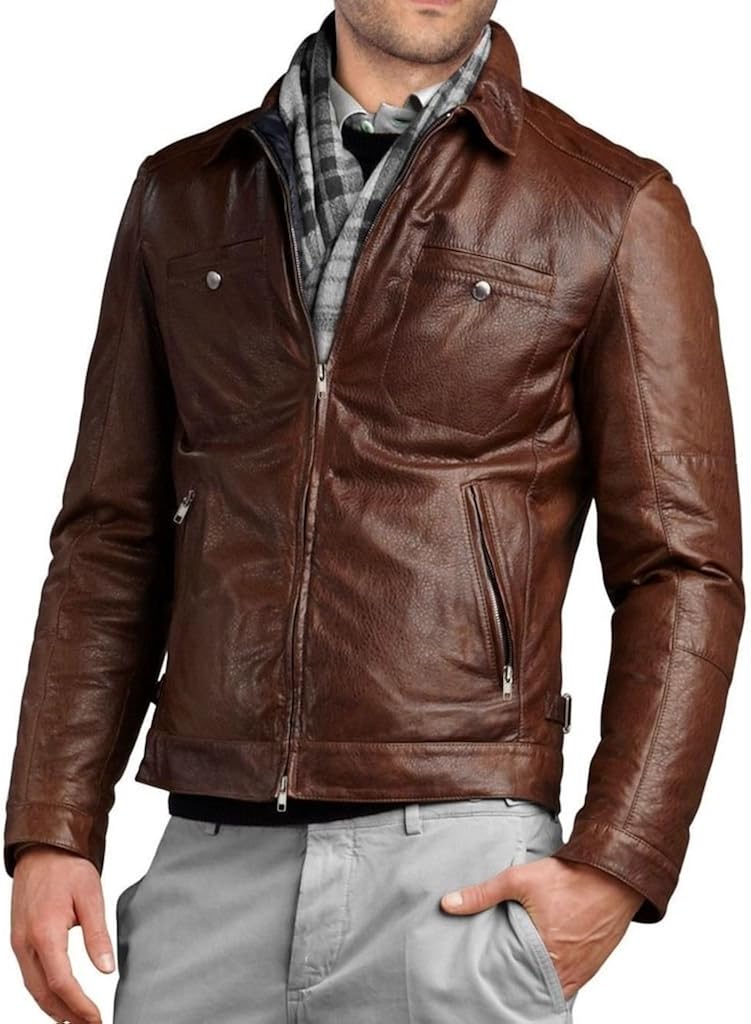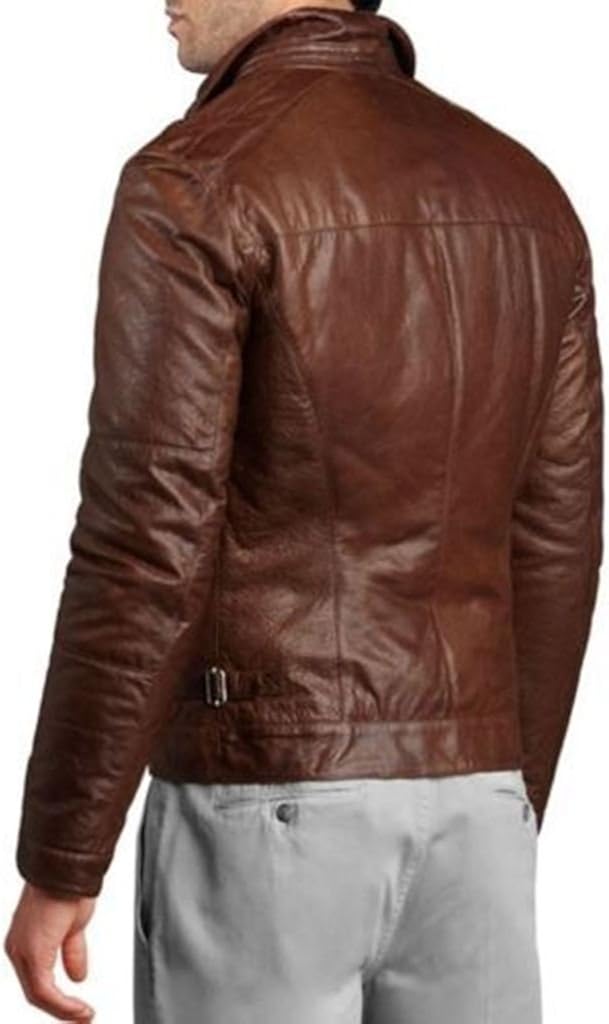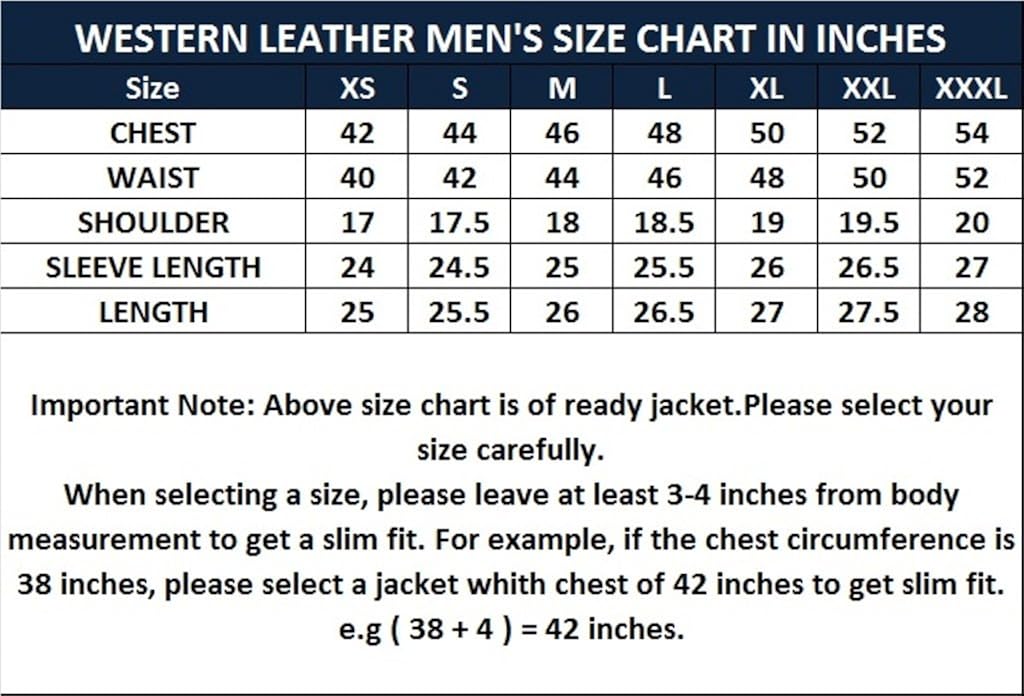
Western Leather Men's Leather Jacket
Category: AMAZON FASHION
This jacket is made up of Lambskin Leather that is very soft and thin , it is not hard and not thick. This item is of superior quality and made of 100% genuine lambskin leather. Lambskin leather is the soft, thin, most supple skin. Size chart is attached for your reference . Size chart is prepared as per the standard measurements. When selecting a size, please leave at least 3-4 inches from body measurement to get a slim fit. For example, if the chest circumference is 38 inches, please select a jacket with chest of 42 inches to get slim fit. e.g ( 38 + 4 ) = 42 inches.
Features: Leather | 100% genuine lambskin leather | Higher-end leather-wear. Classy and more fashionable look, slight color variations possible due to differing screen and photograph resolutions. We guarantee the style is the same as it is in the picture. | Item with superior quality | Lambskin leather is the soft, thin, most supple skin. A buttery texture and finely grained. Stretches well and tends to reshape after wearing - has a type of memory. Drapes well, flows, and has good movement - very form fitting. | Sizing selection is your responsibility and we have attached the size chart for your reference as these are the standard sizes. Please check your size on the size chart before purchasing